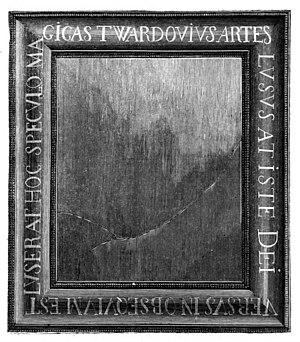
Pan Twardowski est, dans la littérature et le folklore polonais, un sorcier qui signa un pacte avec le diable, à l'image de Faust dans la littérature allemande : comme lui, il vendit son âme en échange de pouvoirs surnaturels, comme réaliser l'apparition de la défunte reine de Pologne Barbara Radziwiłł à la demande de son époux, le roi Sigismond II. Mais contrairement au personnage de Goethe, il eut une fin tragique. Ce conte existe en différentes versions et a été la base de plusieurs œuvres de fiction, dont une d'Adam Mickiewicz.